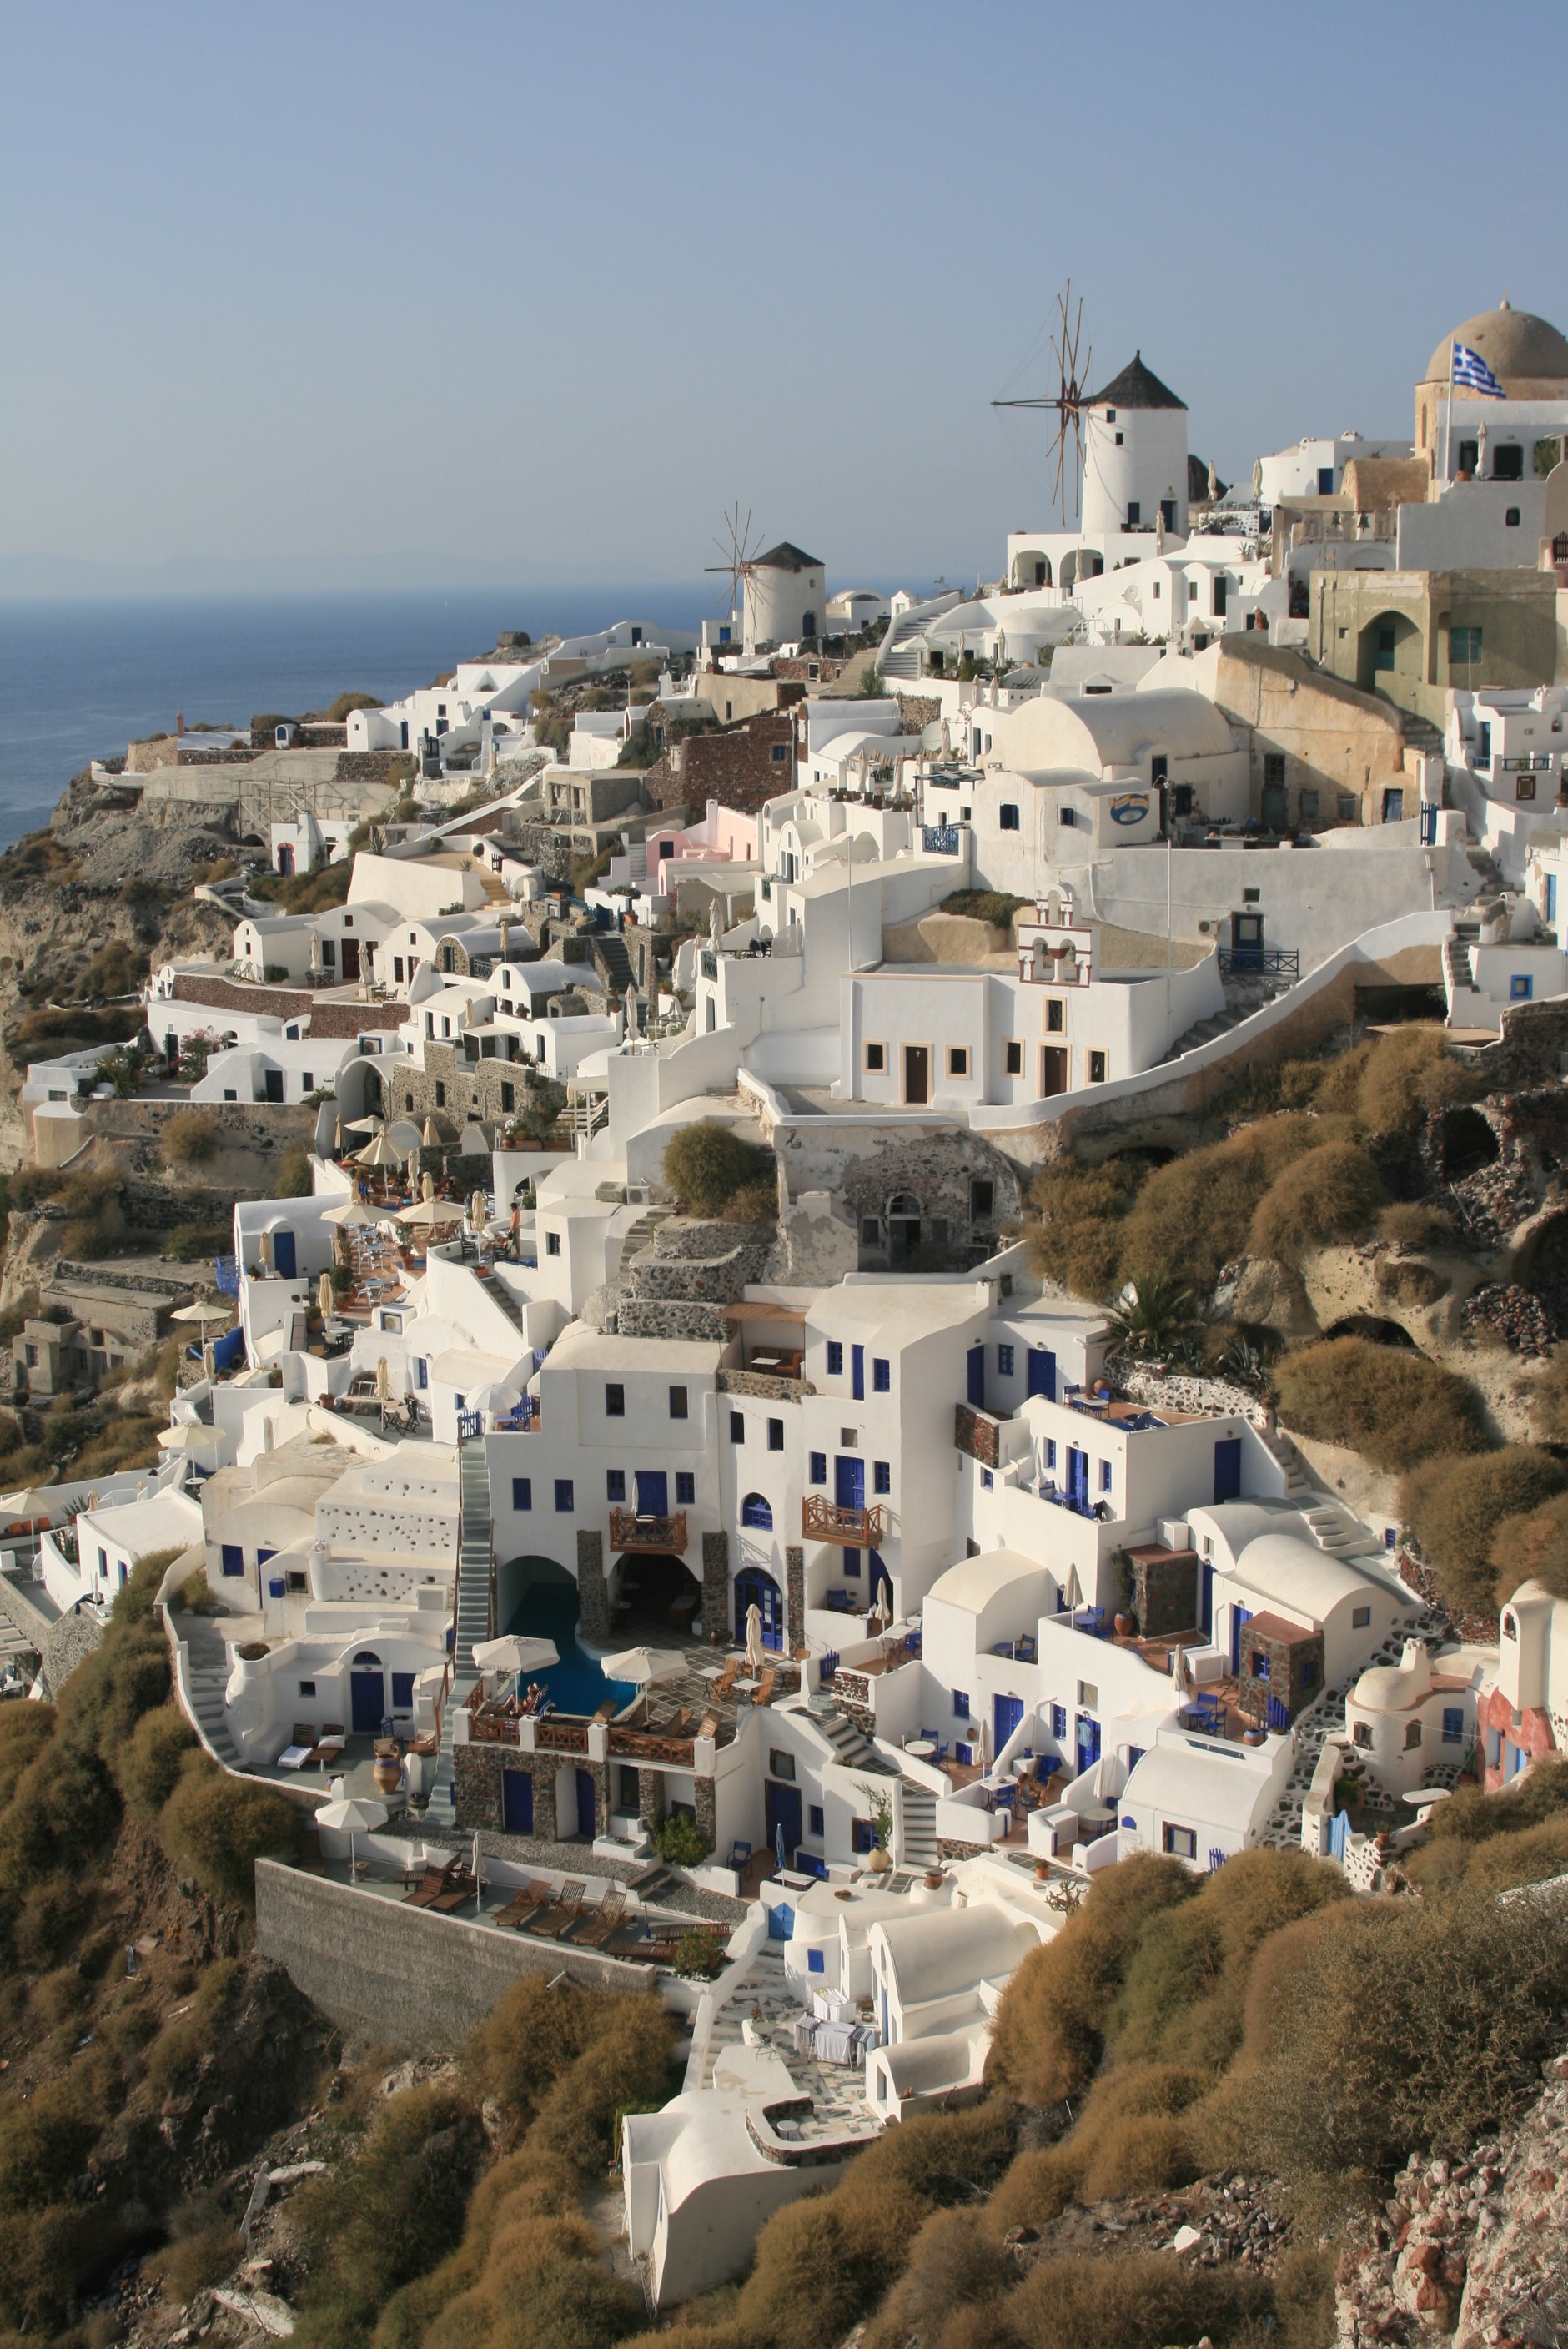
sea, coast, town, cityscape, vacation, village, tourism, santorini, greece, cape, cyclades, the coast, aerial photography, ancient history, human settlement